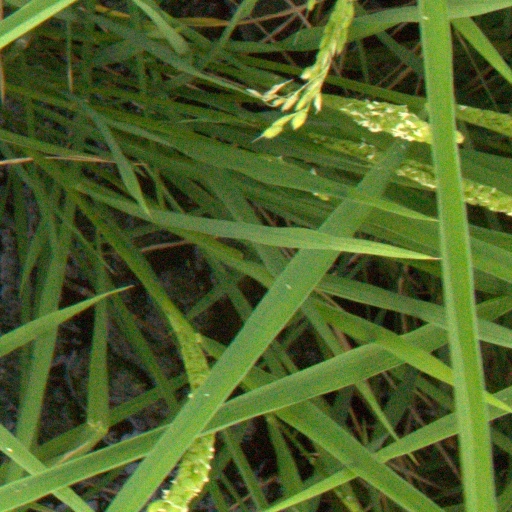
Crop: rice